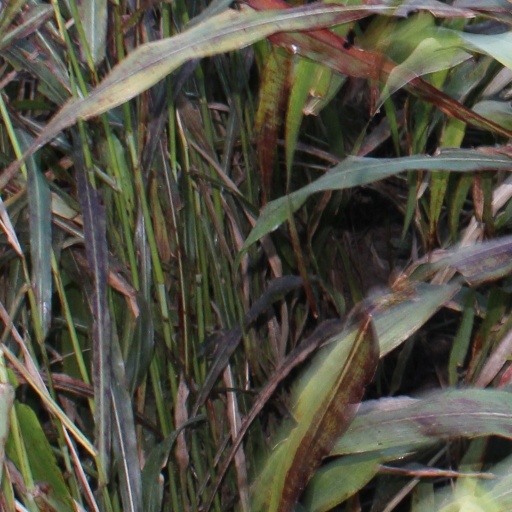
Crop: sorghum